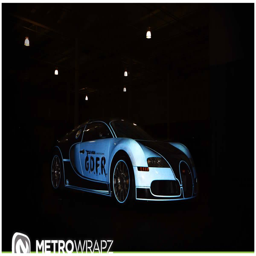
automobile model of pop artist